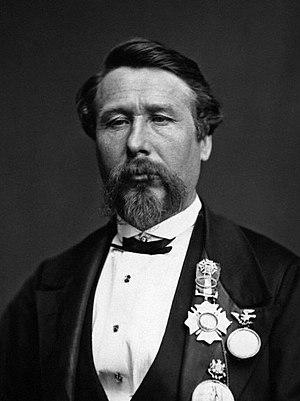
Jean François Gravelet dit Blondin, né le 28 février 1824 à Hesdin et mort le 19 février 1897 Ealing, Londres, est un funambule et acrobate français. Il est le premier à traverser les Chutes du Niagara en 1859.